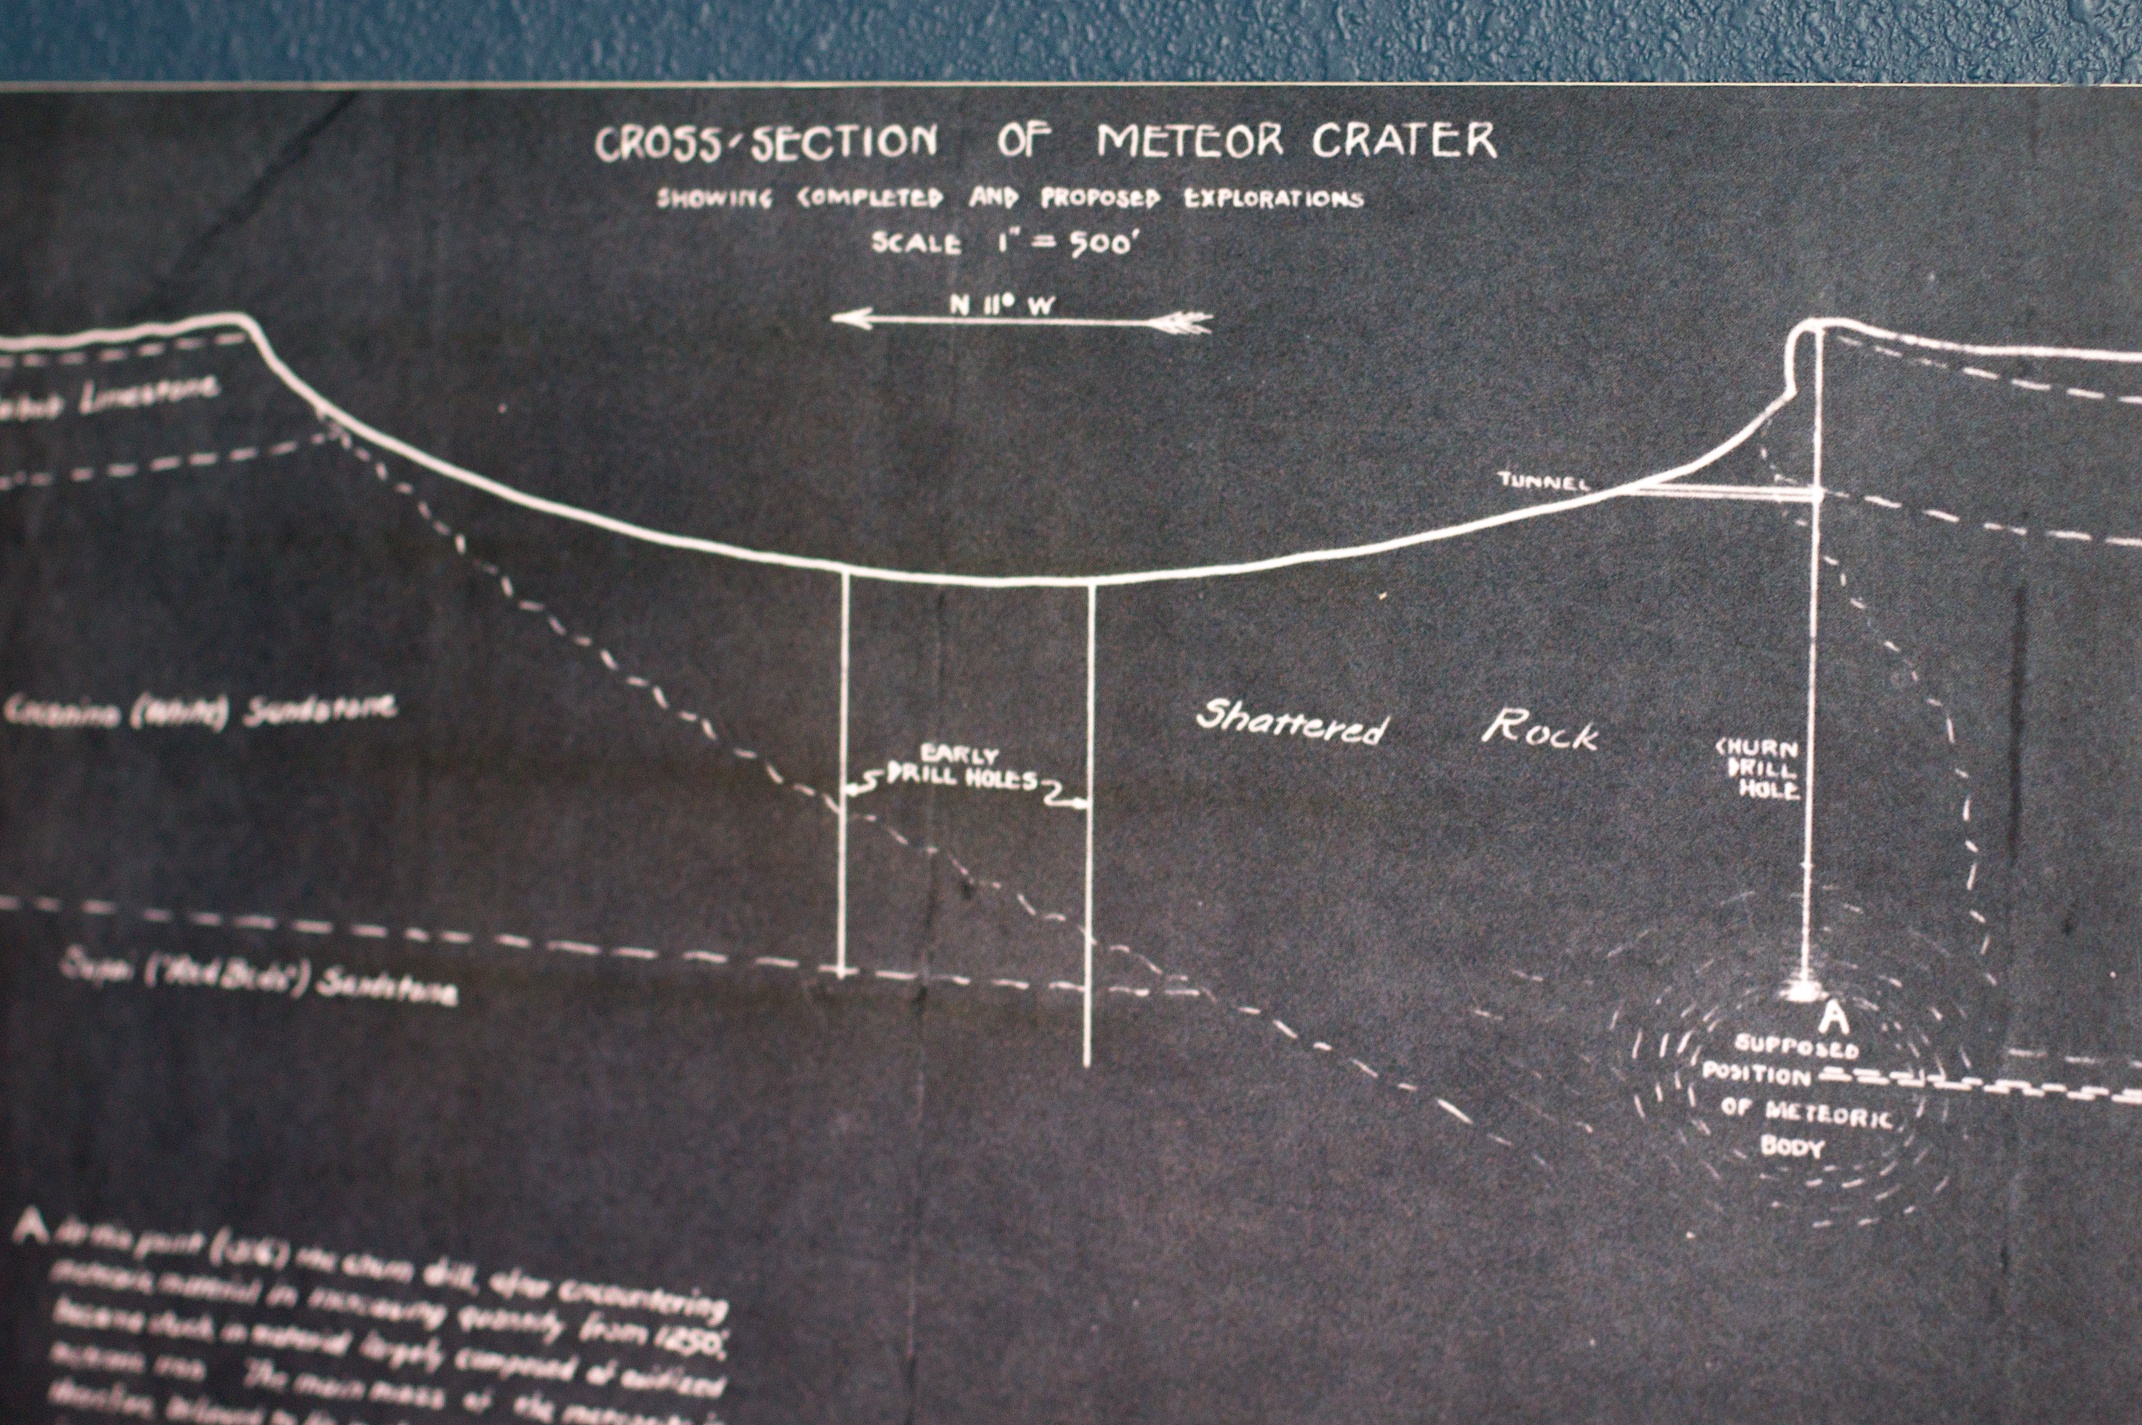
floor, line, text